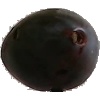
Label: Plum 3